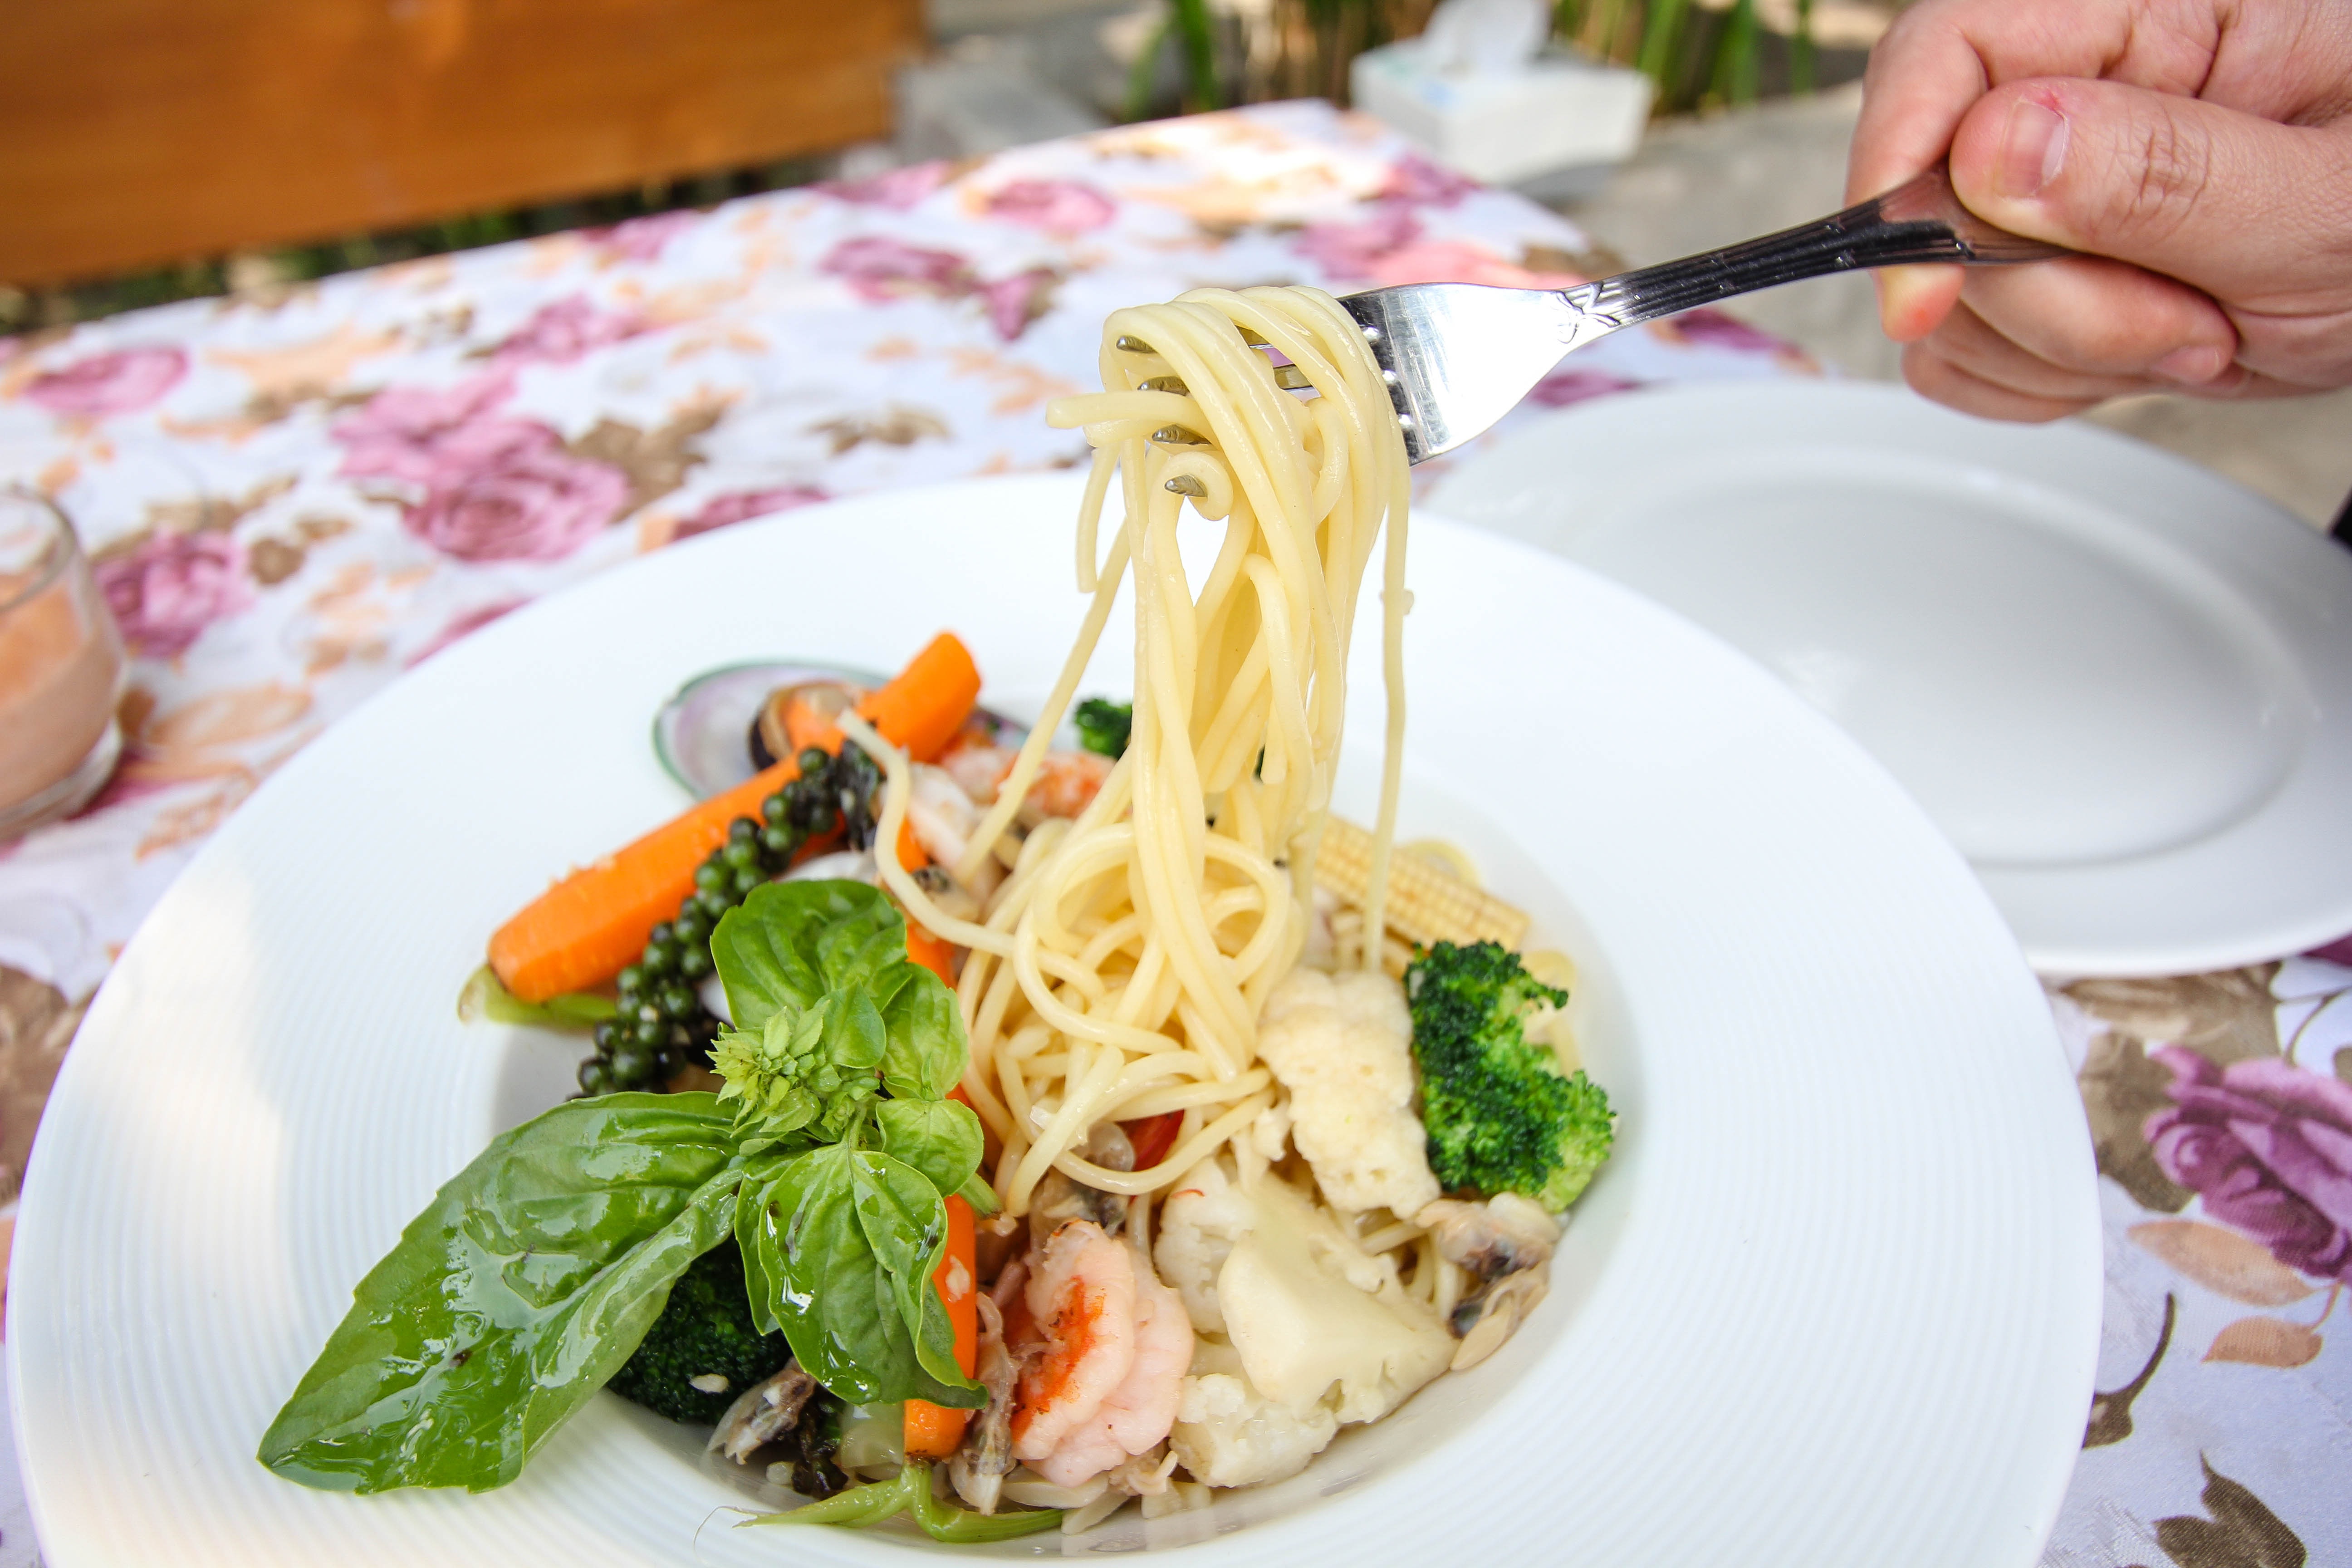
restaurant, line, dish, meal, food, salad, produce, lunch, cuisine, pasta, dinner, spaghetti, supper, brunch, italian food, sense, drunken